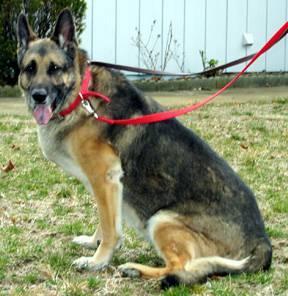
dog